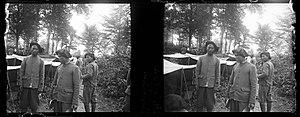
Campement d'Indochinois à Fleury-sur-Aire (Meuse). 25 juin 1916. Guerre 1914-1918.
Fleury-sur-Aire est une commune associée du département de la Meuse, en région Grand Est. Elle fait partie de la commune de Nubécourt depuis 1973.